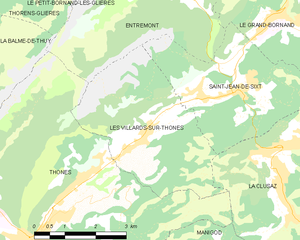
Carte des communes françaises Les Villards-sur-Thônes